Georgia State Route 331

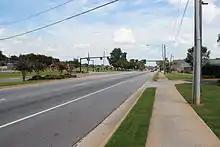
SR 331 in Forest Park

The roadway that would eventually be designated as SR 331 was built in the mid-1950s as Thames Avenue, from SR 85 to the intersection with US 19 Bus./US 41 Bus. (now US 19/US 41/SR 3), and Georgia Avenue from there to the central part of Forest Park. In the early 1960s, the segment of Thames Avenue between SR 85 and US 19/US 41 (now I-75) was designated as SR 331. In the middle of the decade, the SR 331 designation was extended eastward to US 19/US 41/SR 3, which were then following their current path. In 1971, SR 331 was extended eastward to SR 54, and the entire roadway was renamed as Forest Parkway.